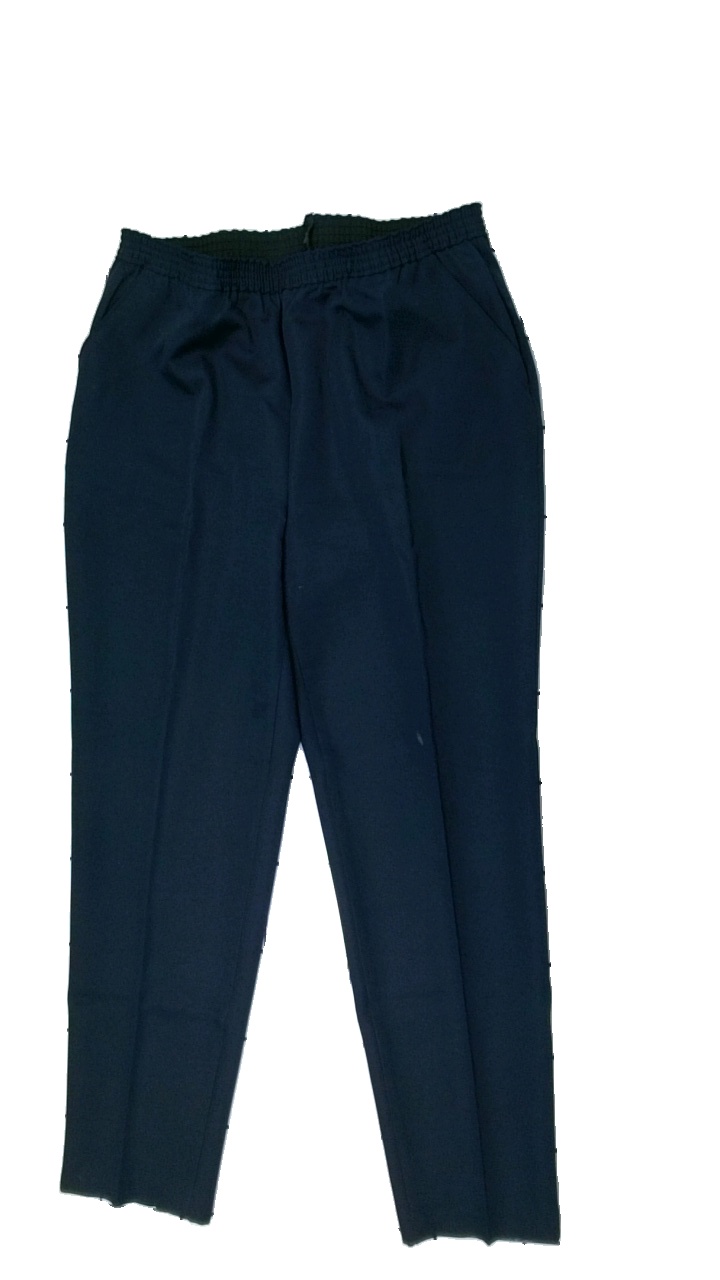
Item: Trousers (Ladies)
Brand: Brandtex
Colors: Blue
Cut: Regular
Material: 100% polyester
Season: All
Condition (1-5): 2
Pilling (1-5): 3
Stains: Major
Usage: Export
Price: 50-100